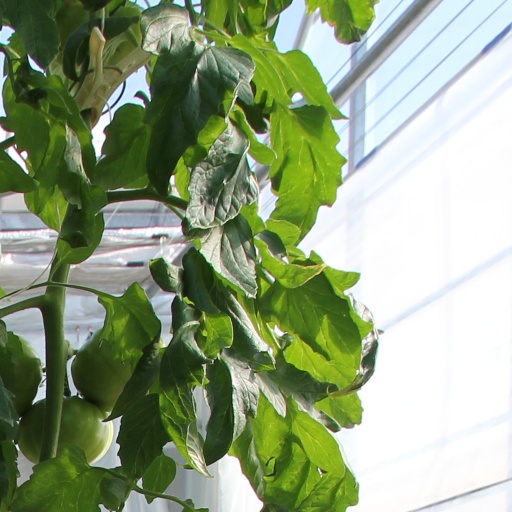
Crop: tomato